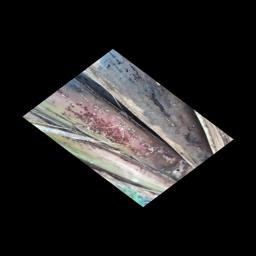
Label: PSEUDOSTEM WEEVIL